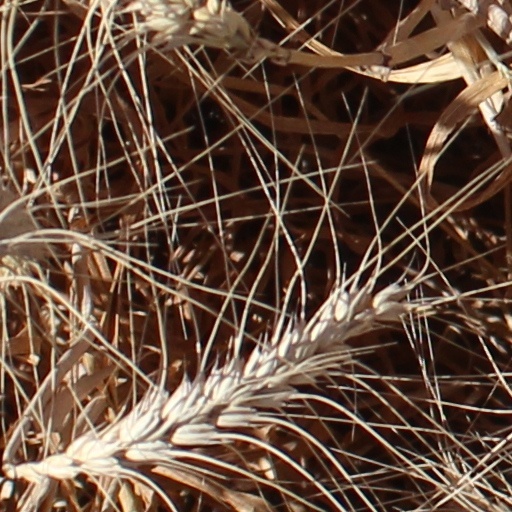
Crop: wheat